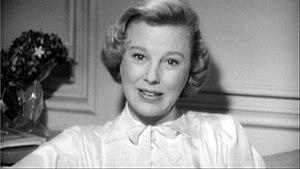
Un homme change son destin est un film américain réalisé par Sam Wood en 1949.